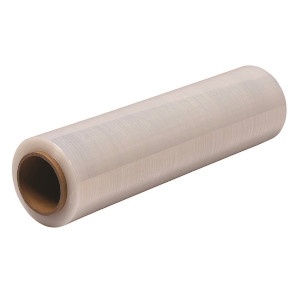
STRETCH WRAP CLEAR (MACHINE) 20IN X 6000'
Features : 12.5mic*50cm*6000' (50G)
Brand: Toolway
Category: Home & Garden > Kitchen & Dining > Kitchen Tools & Utensils > Rolling Pin Accessories > Rolling Pin Covers & Sleeves